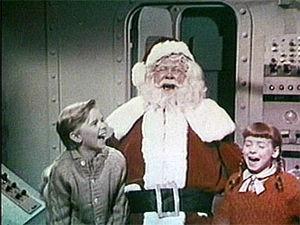
Le Père Noël contre les Martiens est un film de science-fiction américain réalisé par Nicholas Webster et sorti en 1964, avec John Call, Pia Zadora.